Carburetor

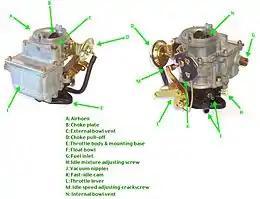
Nomenclature for a single-barrel carburetor

The main metering circuit usually consists of barrel/s which reduces to a narrow part where the air is at its highest speed, forming a venturi. Fuel is introduced into the air stream at that narrow part through small tubes leading from the main jet.